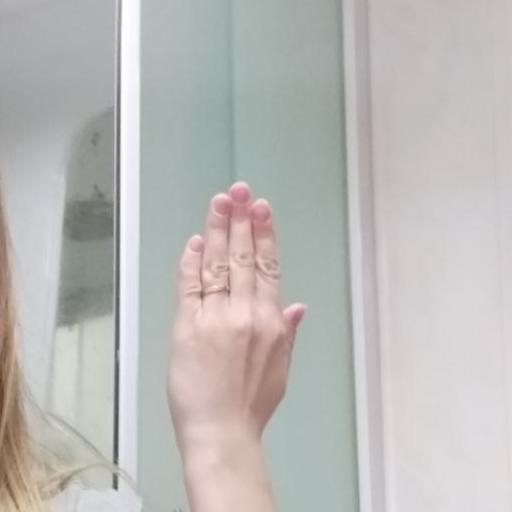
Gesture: stop_inverted